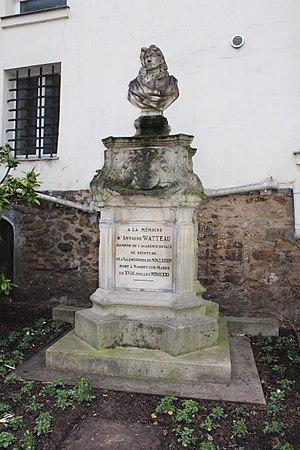
Monument en l'honneur à Antoine Watteau à Nogent-sur-Marne près de l'église Saint-Saturnin.
Louis Auvray, né le 7 avril 1810 à Valenciennes et mort le 27 avril 1890 à Neuilly-sur-Seine, est un sculpteur, un littérateur et un critique d'art français.
Cette liste est relative aux personnalités liées à la commune de Nogent-sur-Marne.